Ngwenya Mine

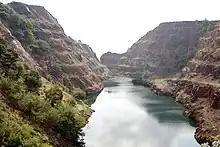

The Ngwenya Mine is located on Bomvu Ridge, northwest of Mbabane and near the northwestern border of Eswatini (Swaziland). This mine is considered to be the world's oldest. The haematite ore deposit was used in the Middle Stone Age to extract red ochre, while in later times the deposit was mined for iron smelting and iron ore export.